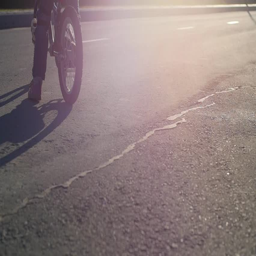
the child is riding a bicycle in summertime